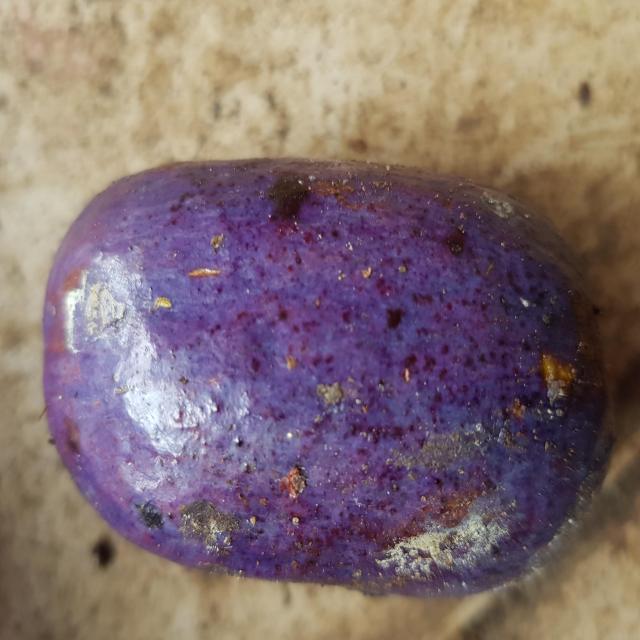
Plum grade: unaffected